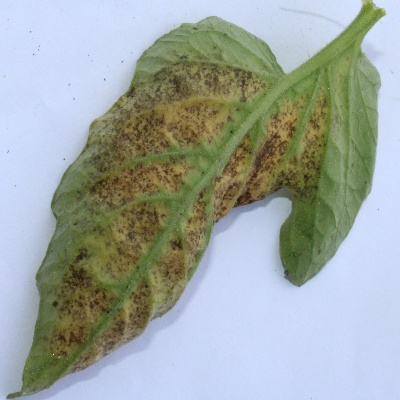
Crop: Tomato
Condition: septoria leaf spot